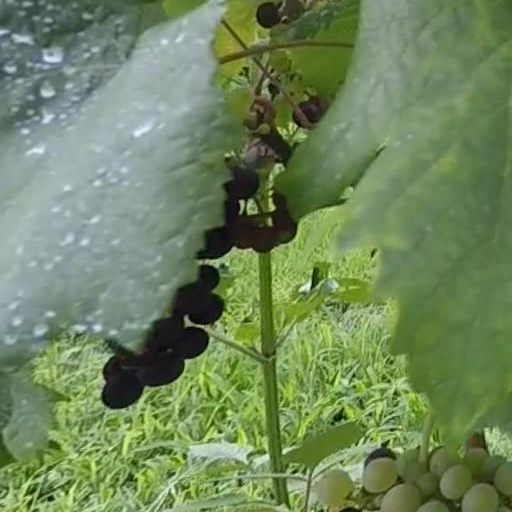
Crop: grape